Daryl Sabara

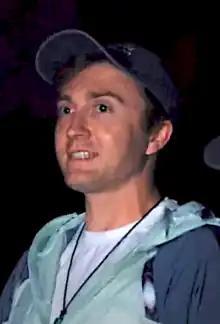
Sabara in 2022

Daryl Christopher Sabara (born June 14, 1992) is an American actor. He is known for portraying Juni Cortez in the "Spy Kids" film series, and for a variety of television and film appearances, first as a child actor and continuing into adult roles, including voice roles.